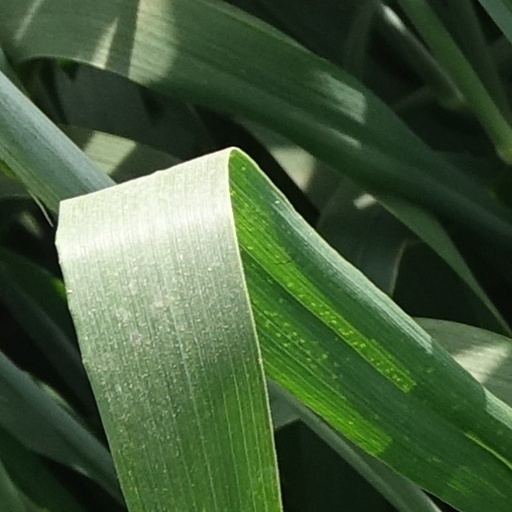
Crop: wheat